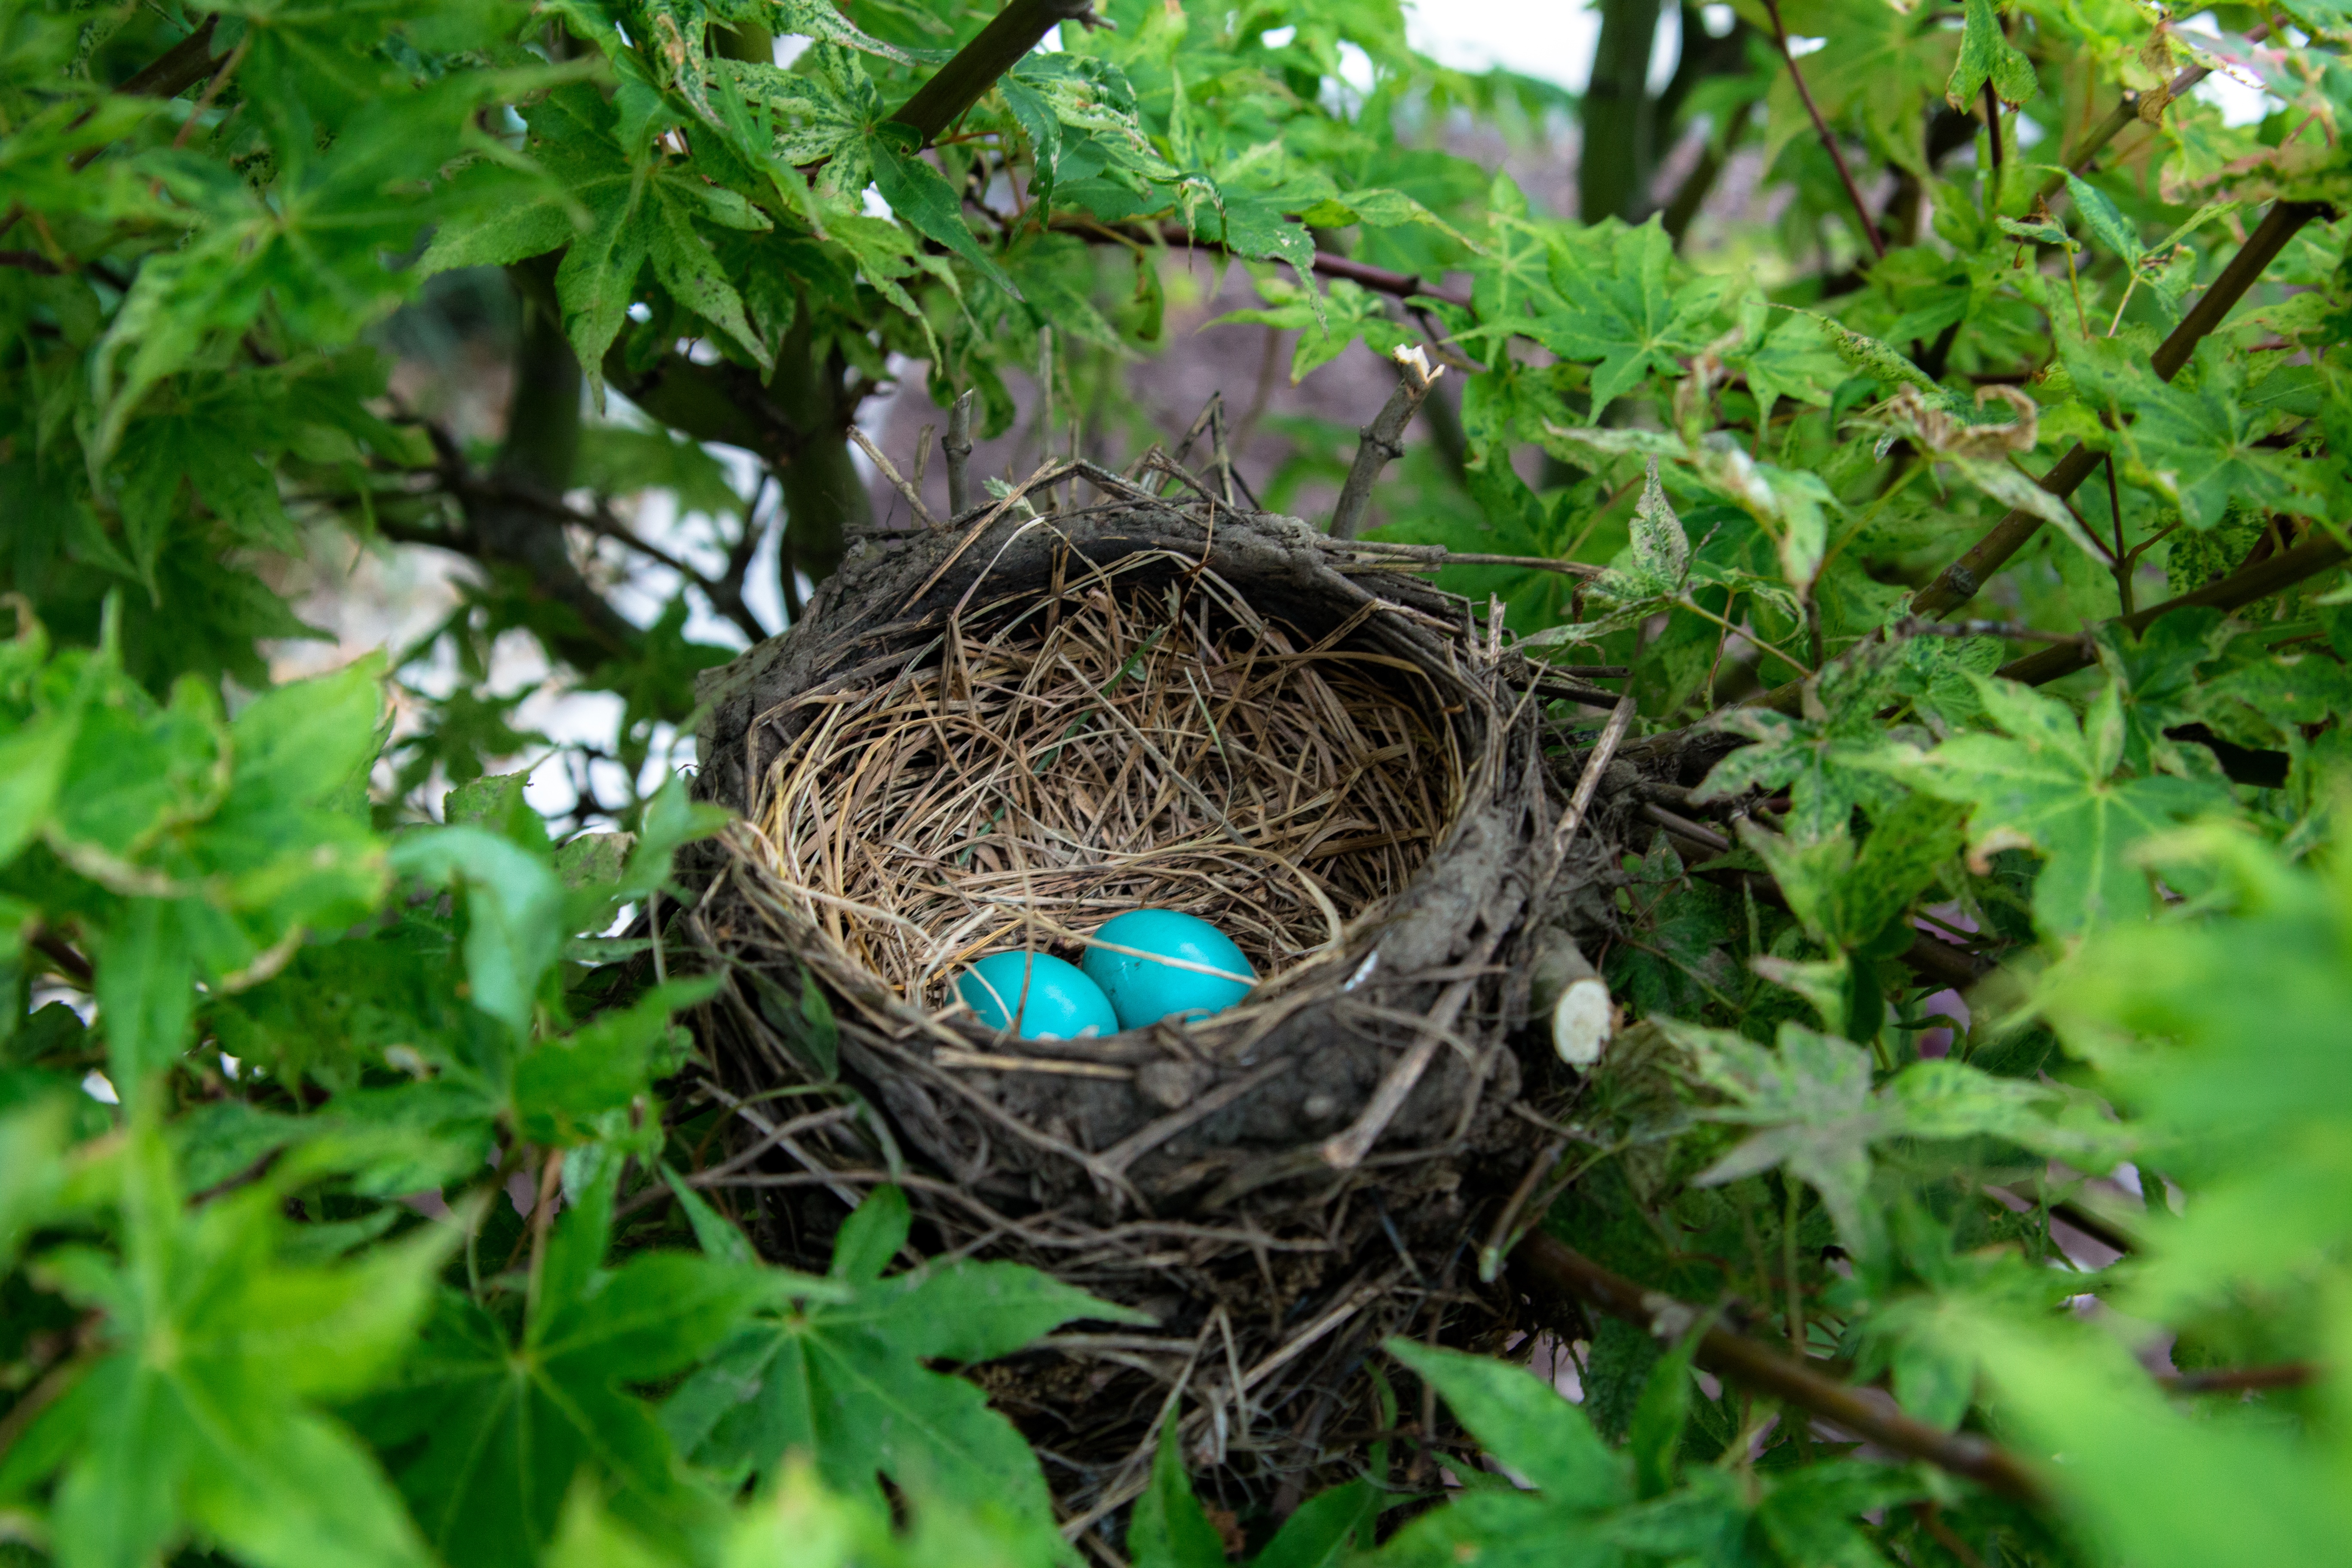
branch, bird, wildlife, jungle, garden, fauna, egg, turquoise, bird nest, nest, birds nest, perching bird